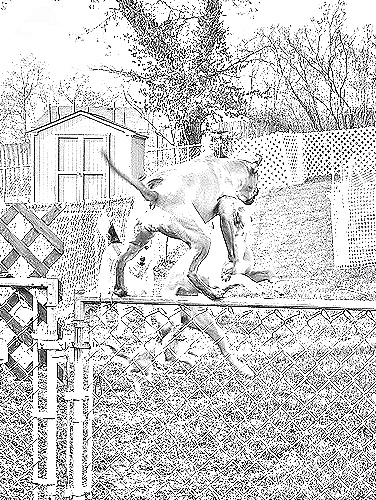
Portrait style: Sketch Portrait